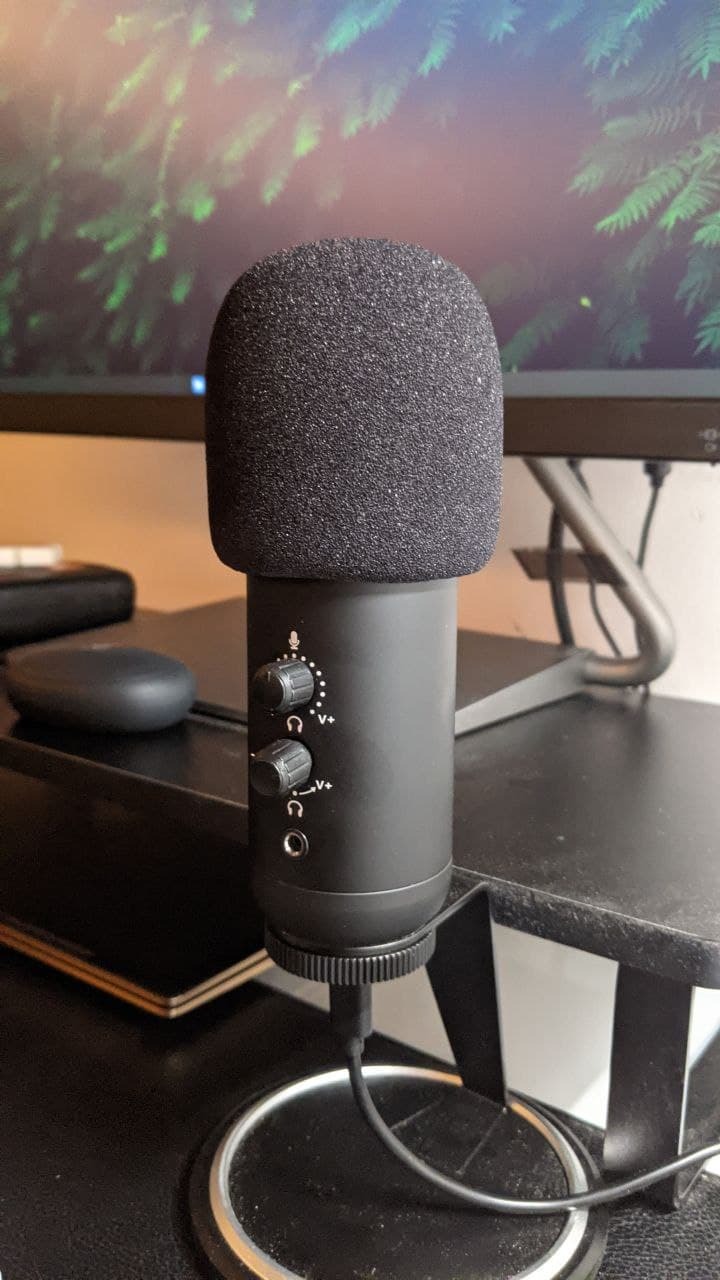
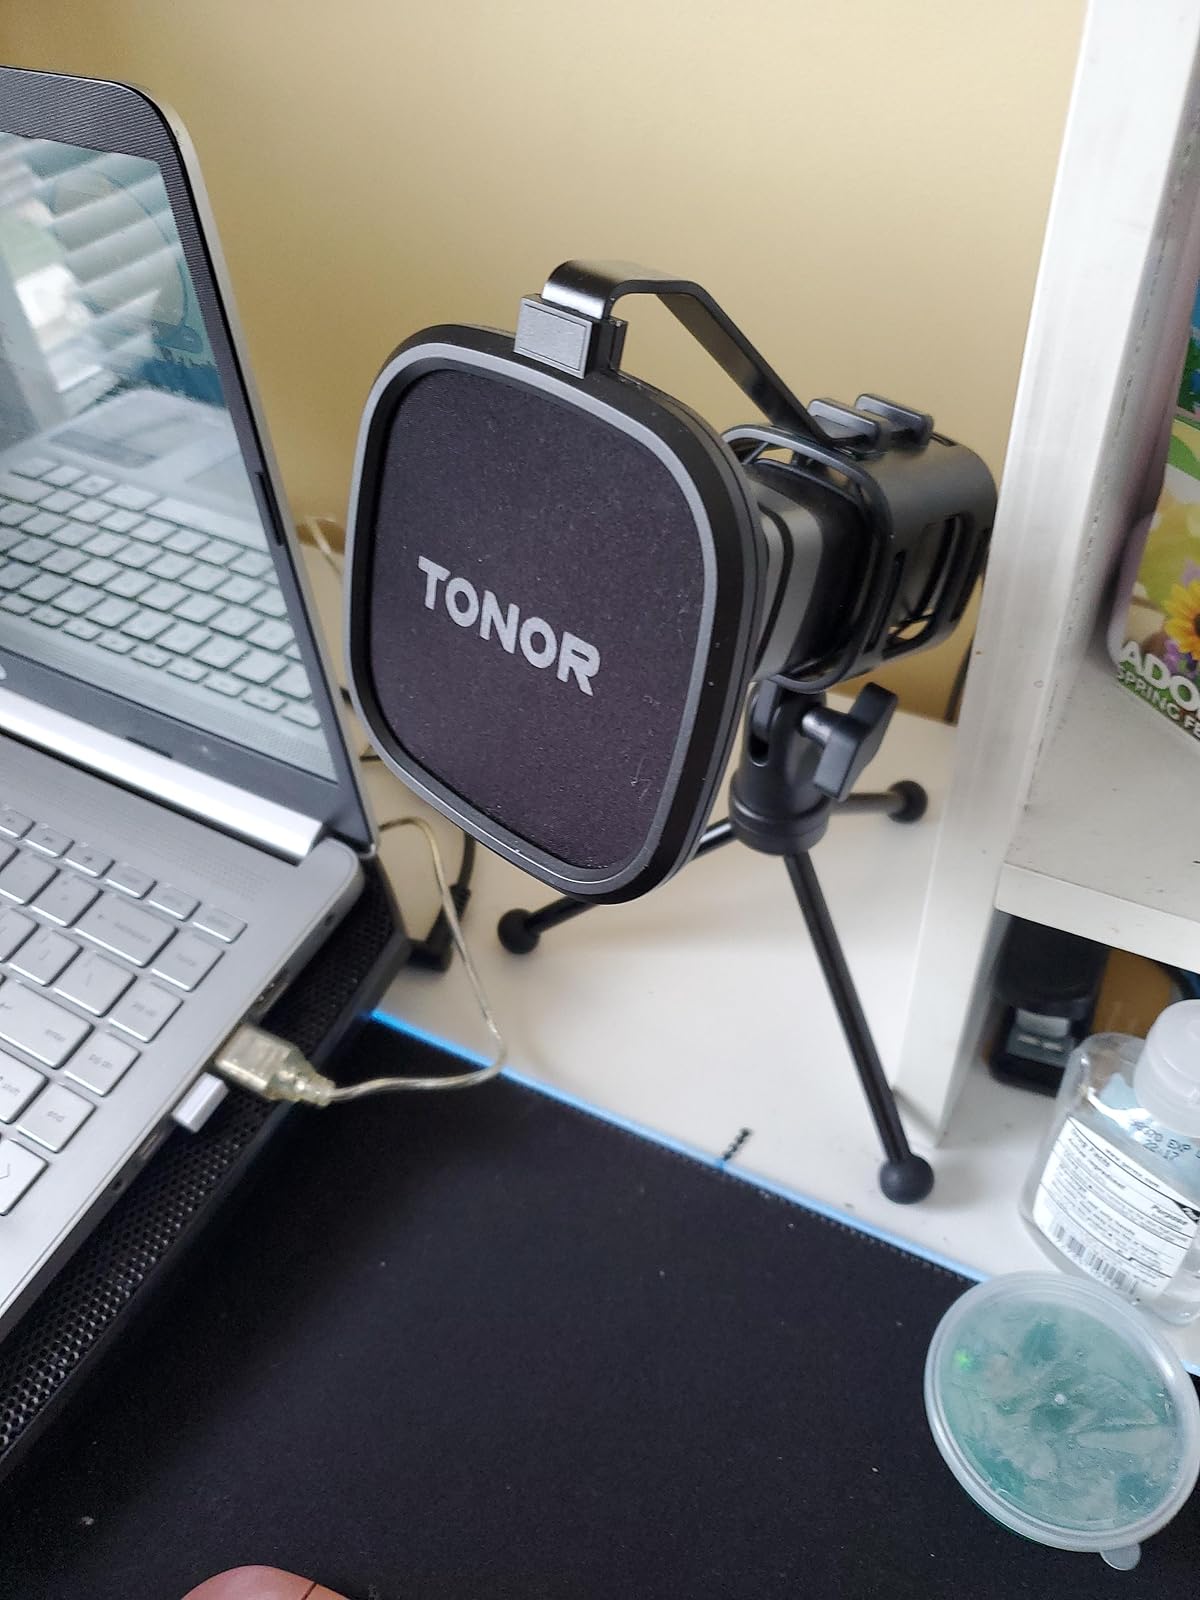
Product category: microphone
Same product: no